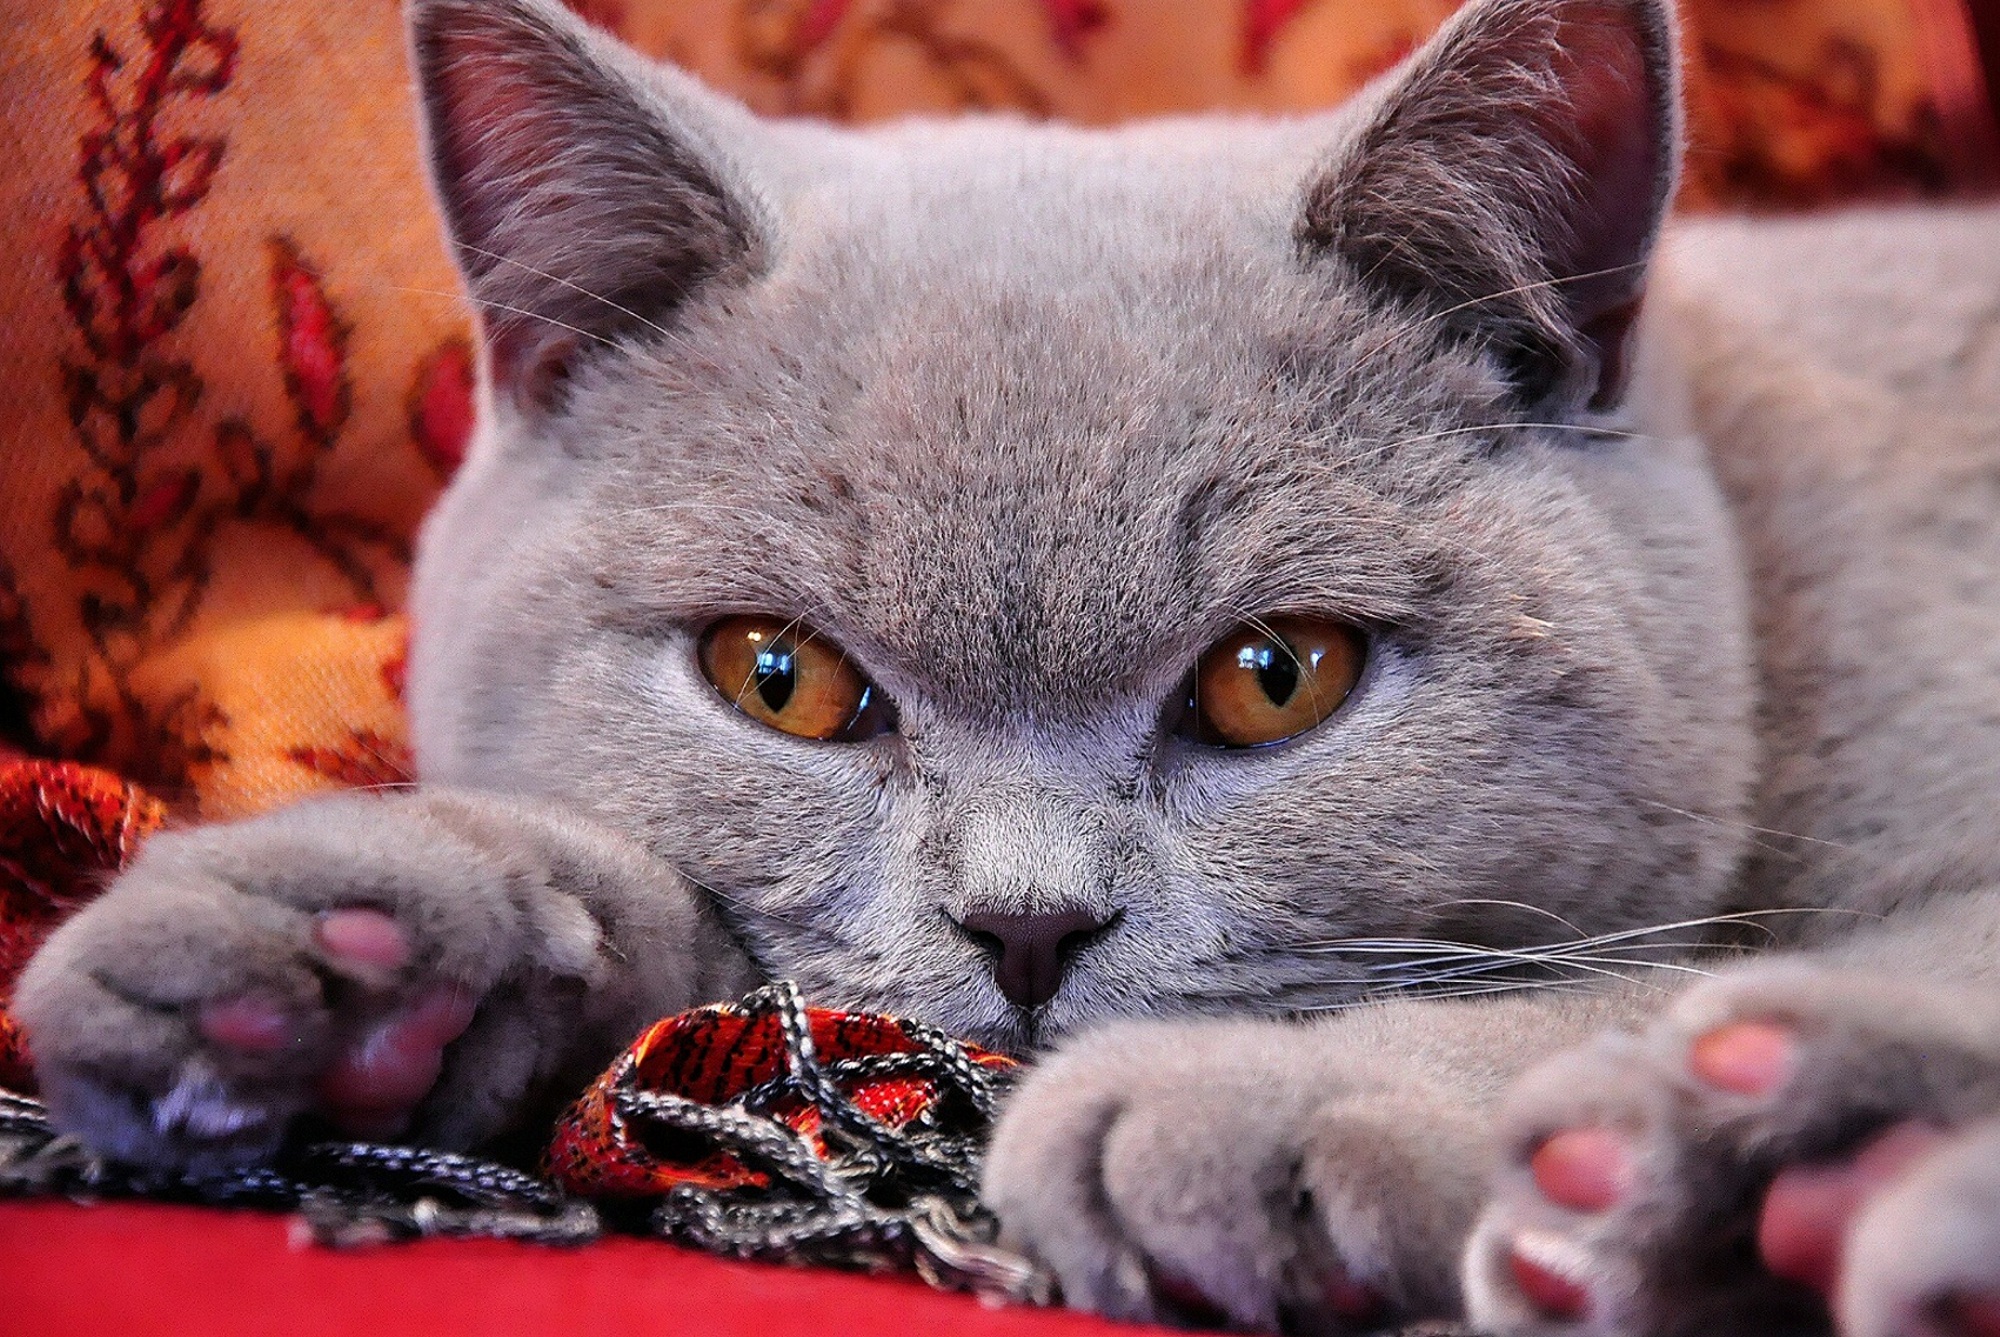
young, kitten, cat, mammal, fauna, close up, nose, whiskers, grey, vertebrate, lilac, british shorthair, cat baby, european shorthair, chartreux, grey fur, russian blue, small to medium sized cats, cat like mammal, carnivoran, domestic short haired cat